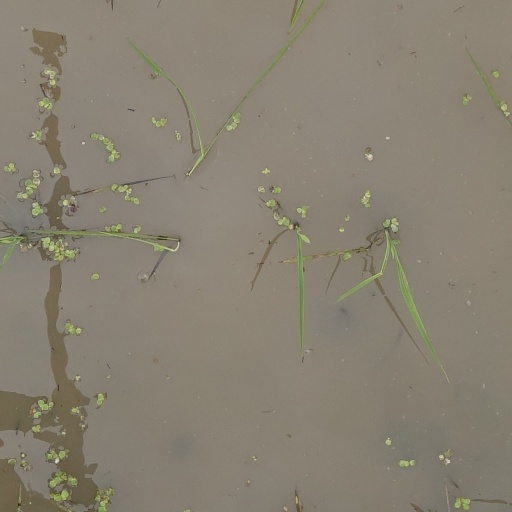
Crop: rice